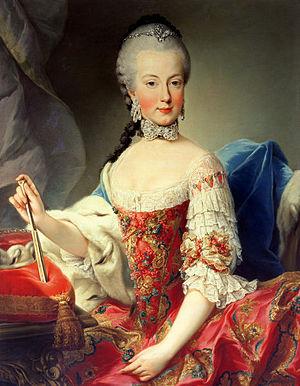
Marie-Amélie de Habsbourg-Lorraine, archiduchesse d'Autriche et princesse de Bohême et de Hongrie, est l'épouse de Ferdinand Iᵉʳ, duc de Parme et de Plaisance et Guastalla.